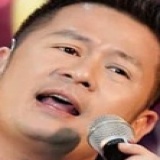
ca sĩ Bằng Kiều